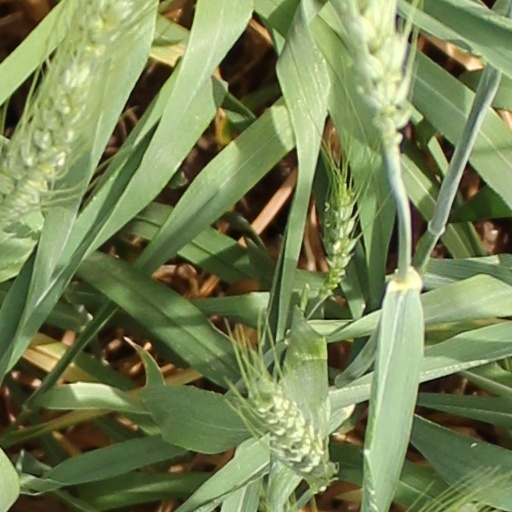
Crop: wheat